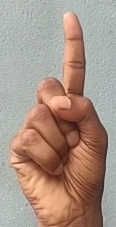
ASL sign: 1